Mars Reconnaissance Orbiter

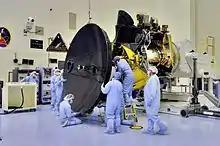
"MRO" High Gain Antenna installation

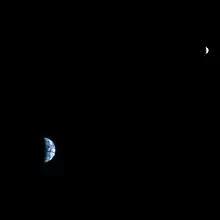
"MRO" views Earth and the Moon roughly to scale from Mars orbit.

When it was launched, the Telecom Subsystem on "MRO" was the best digital communication system sent into deep space, and for the first time used capacity-approaching turbo-codes. It was more powerful than any previous deep space mission, and is able to transmit data more than ten times faster than previous Mars missions. Along with the Electra communications package, the system consists of a very large High Gain Antenna, which is used to transmit data to the Deep Space Network on Earth via X-band frequencies at 8.41 GHz. It also demonstrates the use of the K band at 32 GHz for higher data rates. Maximum transmission speed from Mars can be as high as 6 Mbit/s, but averages between 0.5 and 4 Mbit/s. The spacecraft carries two 100-watt X-band Travelling Wave Tube Amplifiers (TWTA) (one of which is a backup), one 35-watt K-band amplifier, and two Small Deep Space Transponders (SDSTs).